Riverside Country Park

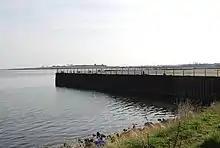
Bloors Wharf, Motney Hill is in the background

It started as a fisherman's wharf, then had warehouses and was finally a scrap yard and ship breaker's site,